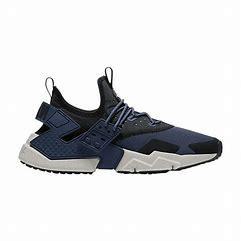
Brand: Nike
Model: Air Huarache Drift